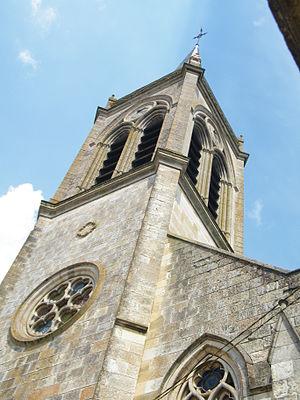
église.
Bonnay est une commune française située dans le département de la Somme en région Hauts-de-France.